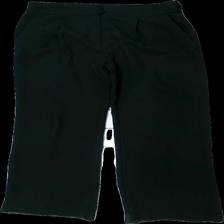
View: front
Type: Trousers
Category: Ladies
Brand: Mango
Colors: Black
Material: 100% polyester
Cut: Regular
Size: 38
Season: All
Stains: Major
Holes: Major
Damage: hål
Damage location: bottom right
Damage 2: hål
Damage 2 location: bottom left
Damage 3: hål
Damage 3 location: top right
Price range: <50
Recommended usage: Export
Description: svarta kostymbyxor, hål i midjan och längst ner på fötterna och fläckar